Politics of New Zealand

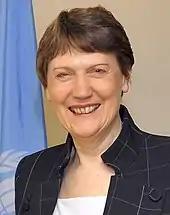
Former New Zealand Prime Minister Helen Clark served as administrator of the United Nations Development Programme, a senior official at the UN, from 2009 to 2017.

The Supreme Court was established in 2004, under the Supreme Court Act 2003, and replaced the Privy Council in London as New Zealand's court of last resort. The High Court deals with serious criminal offences and civil matters, and hears appeals from subordinate courts. The Court of Appeal hears appeals from the High Court on points of law.